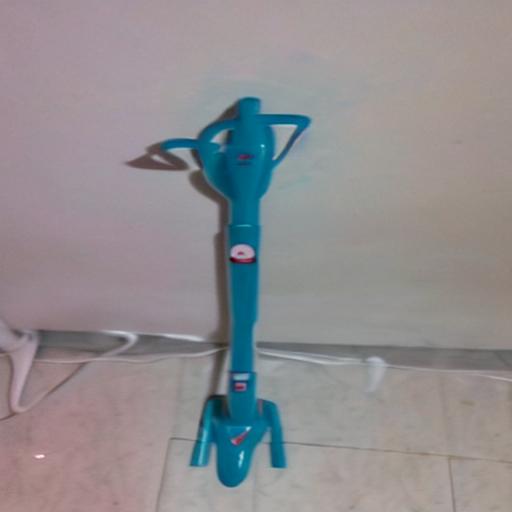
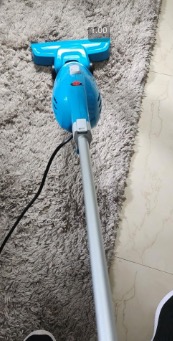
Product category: items_vacuum
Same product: no